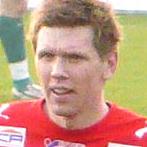
Age: 23